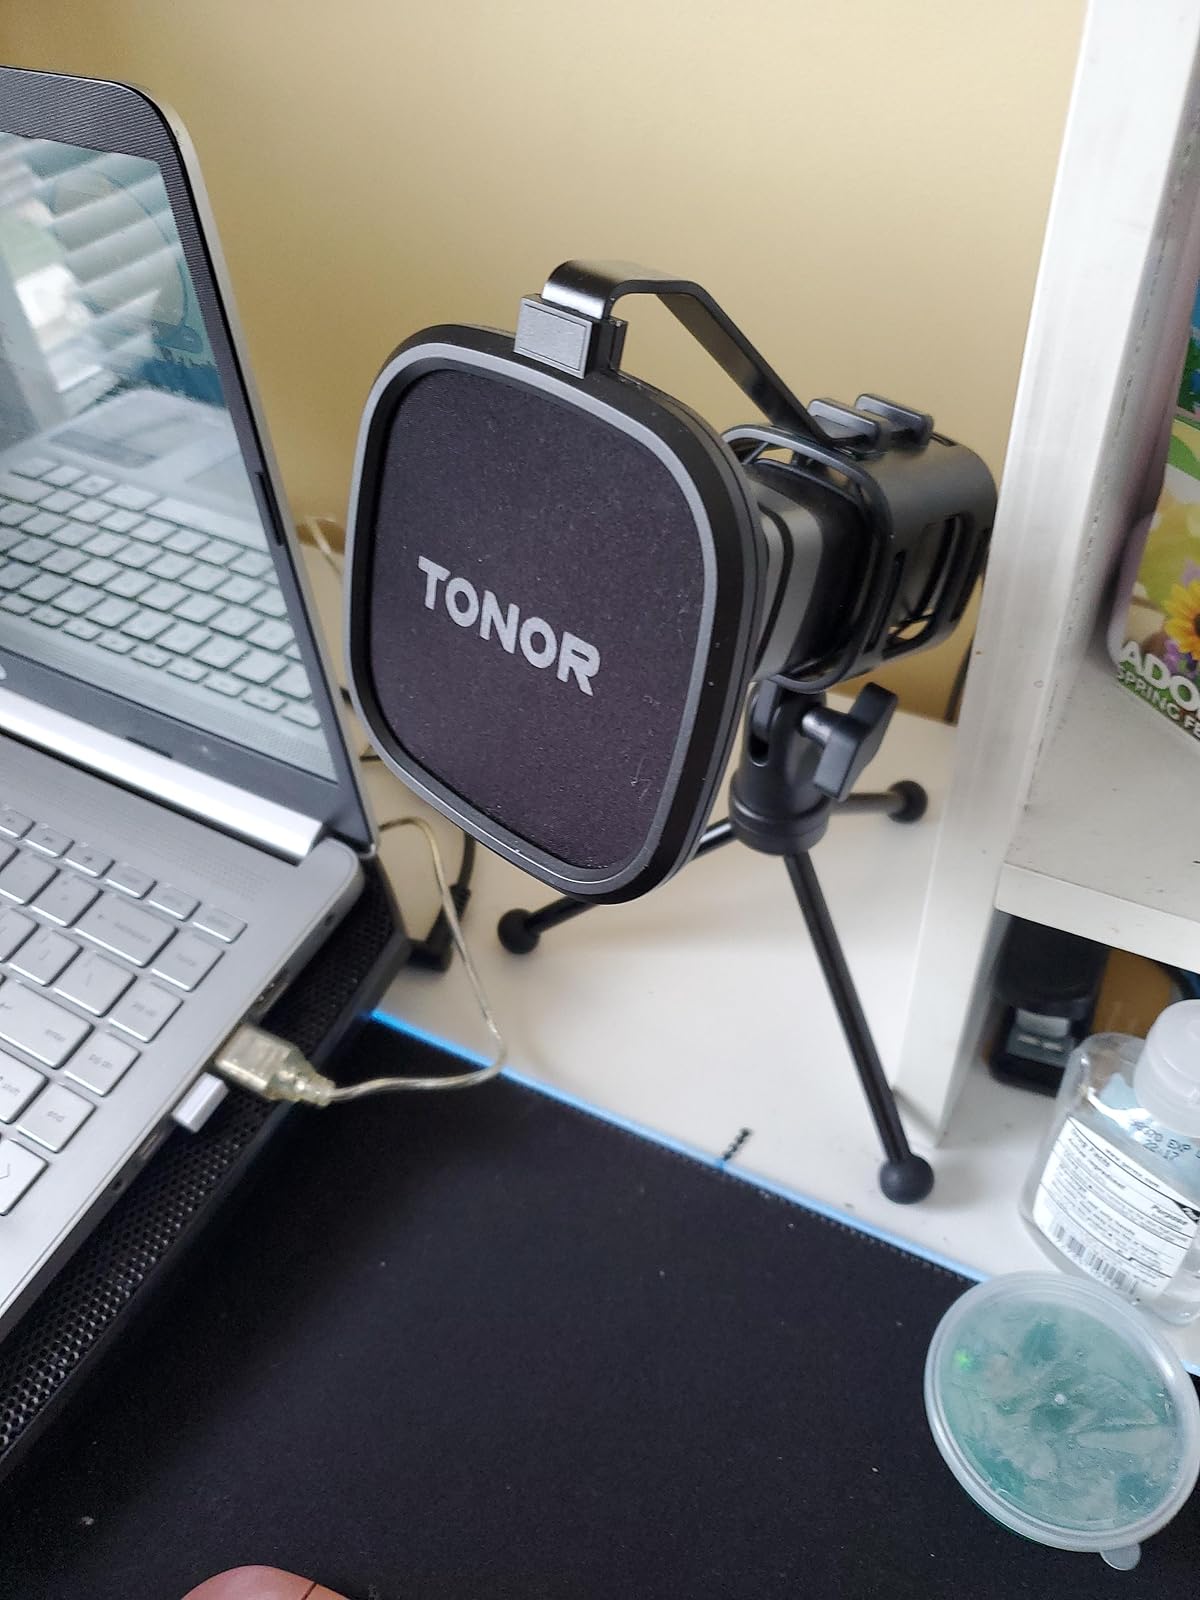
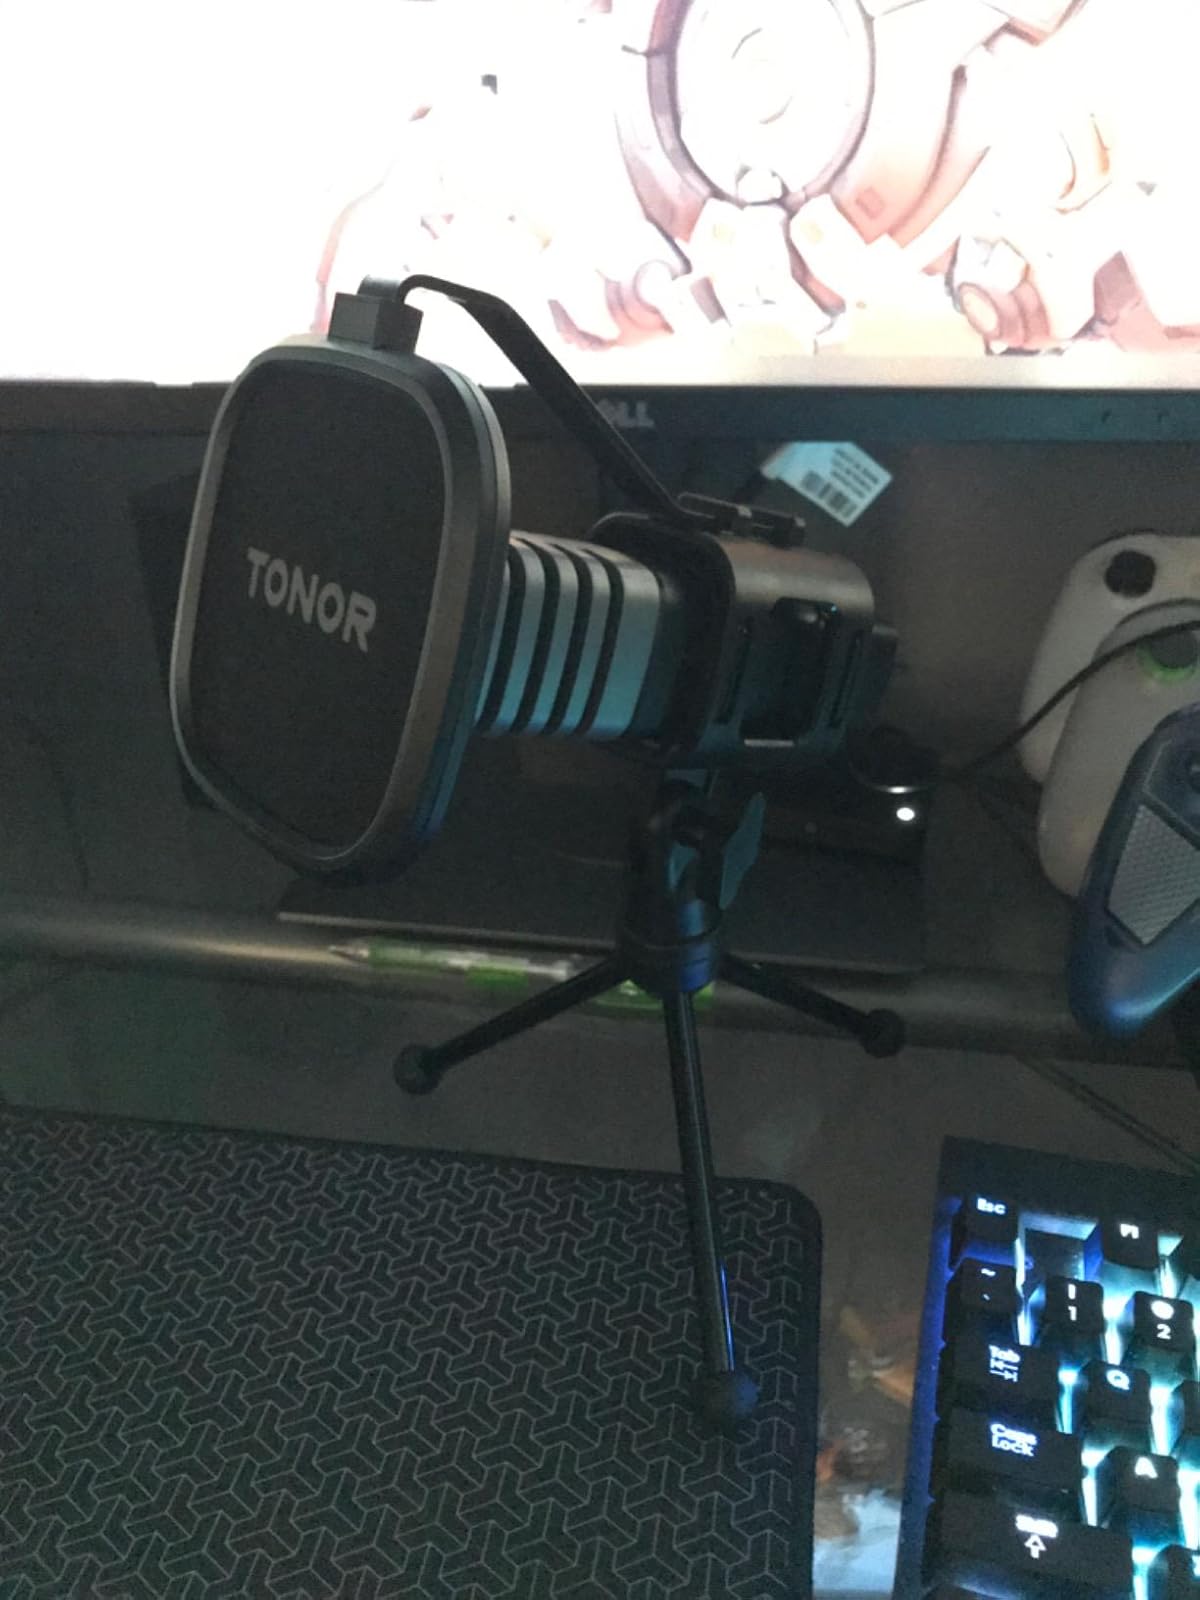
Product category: microphone
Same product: yes